Kensington

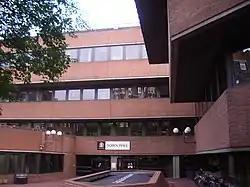
Kensington Town Hall, completed in 1976

Kensington is administered within the Royal Borough of Kensington and Chelsea, and lies within the Kensington parliamentary constituency.